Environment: real
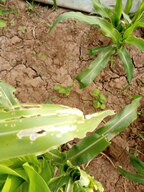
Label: fall_armyworm